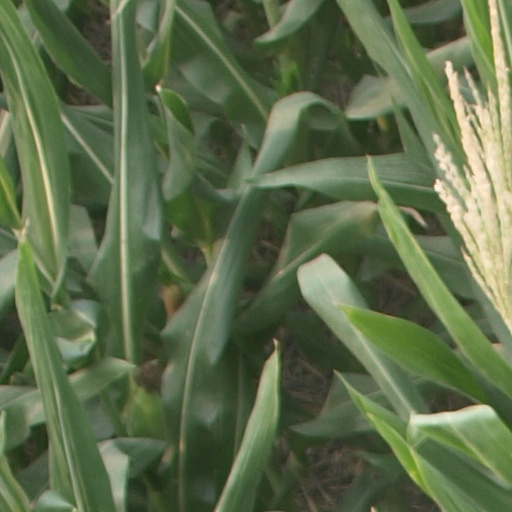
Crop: maize; corn